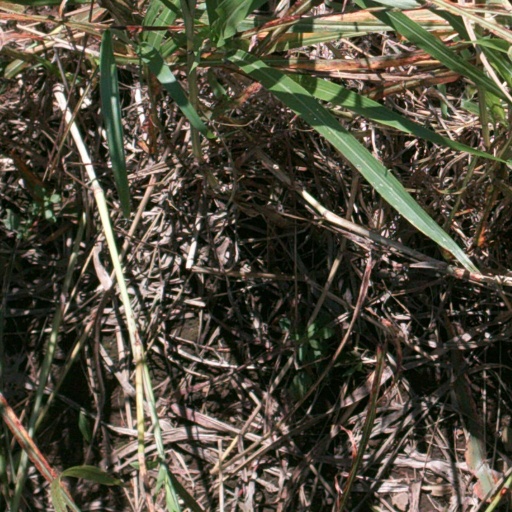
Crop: sorghum